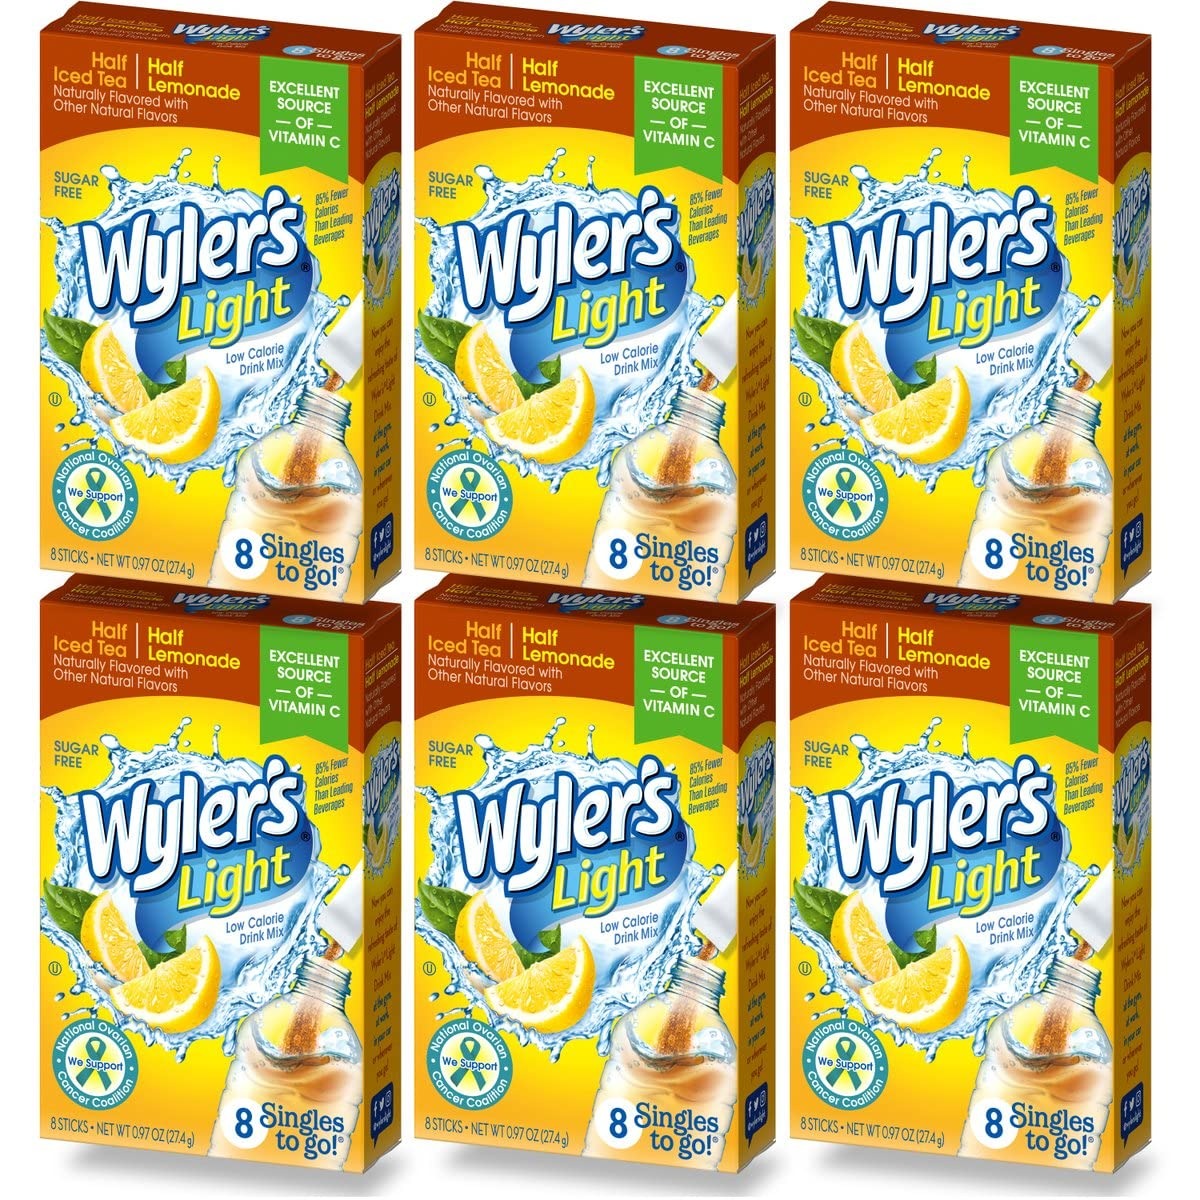
Item Name: Wyler's Light Singles To Go Powder Packets, Water Drink Mix, Half Iced Tea & Half Lemonade, 8 Packets per Box (Pack of 6)
Bullet Point 1: 48 TOTAL SERVINGS: Each case contains 6 boxes of Wyler’s Light, each box has 8 tasty packets of Wyler’s Light Half n' Half water enhancer giving you a total of 48 refreshing single servings.
Bullet Point 2: A HEALTHIER CHOICE: Wyler’s Light Singles To Go are sugar free and have only 5 calories, 85% fewer than leading beverages.
Bullet Point 3: EXCELLENT SOURCE OF VITAMIN C: Get a dose of your daily nutrients while enjoying a fantastic fruit flavor.
Bullet Point 4: QUICK AND CONVENIENT: Each serving of Wyler’s drink mix is perfect for the average water bottle – just shake and enjoy!
Bullet Point 5: GREAT TASTE: Wyler’s Light Singles To Go are a delicious way to stay hydrated – try our refreshing Half n' Half flavor!
Product Description: If getting your family to drink enough water is a chore, Wyler’s Light drink mix can make hydration taste great! With just 5 calories per packet and no sugar, Wyler’s Light drink mix is a better choice than most soft drinks and come in a wide variety of flavors. Wyler’s Light singles to go are also an excellent source of vitamin C. Convenient and easy, Wyler’s Light singles are perfect for adding to the average water bottle. Simply sip from the bottle to make room for the powder, pour in the flavor of your choice and shake bottle to mix – or stir well into a glass of water. For a milder flavor, mix with a 20 fl. oz bottle of water rather than a standard 16.9 oz bottle. Wyler’s Light powder packets to go come in an 8-count box, and the case contains 6 boxes, giving you 48 delicious servings –perfect for taking to the office, gym, backyard gatherings or anywhere in between.
Value: 5.82
Unit: Ounce

Price: 13.41